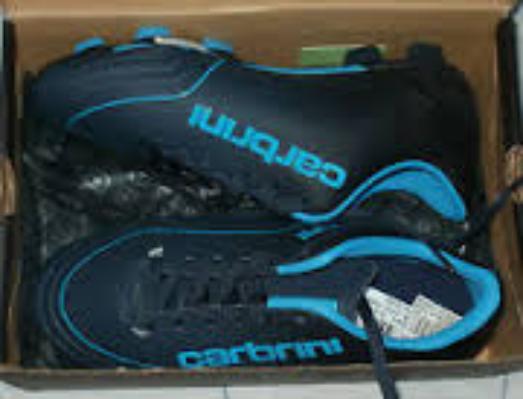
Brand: Carbrini
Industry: Clothes